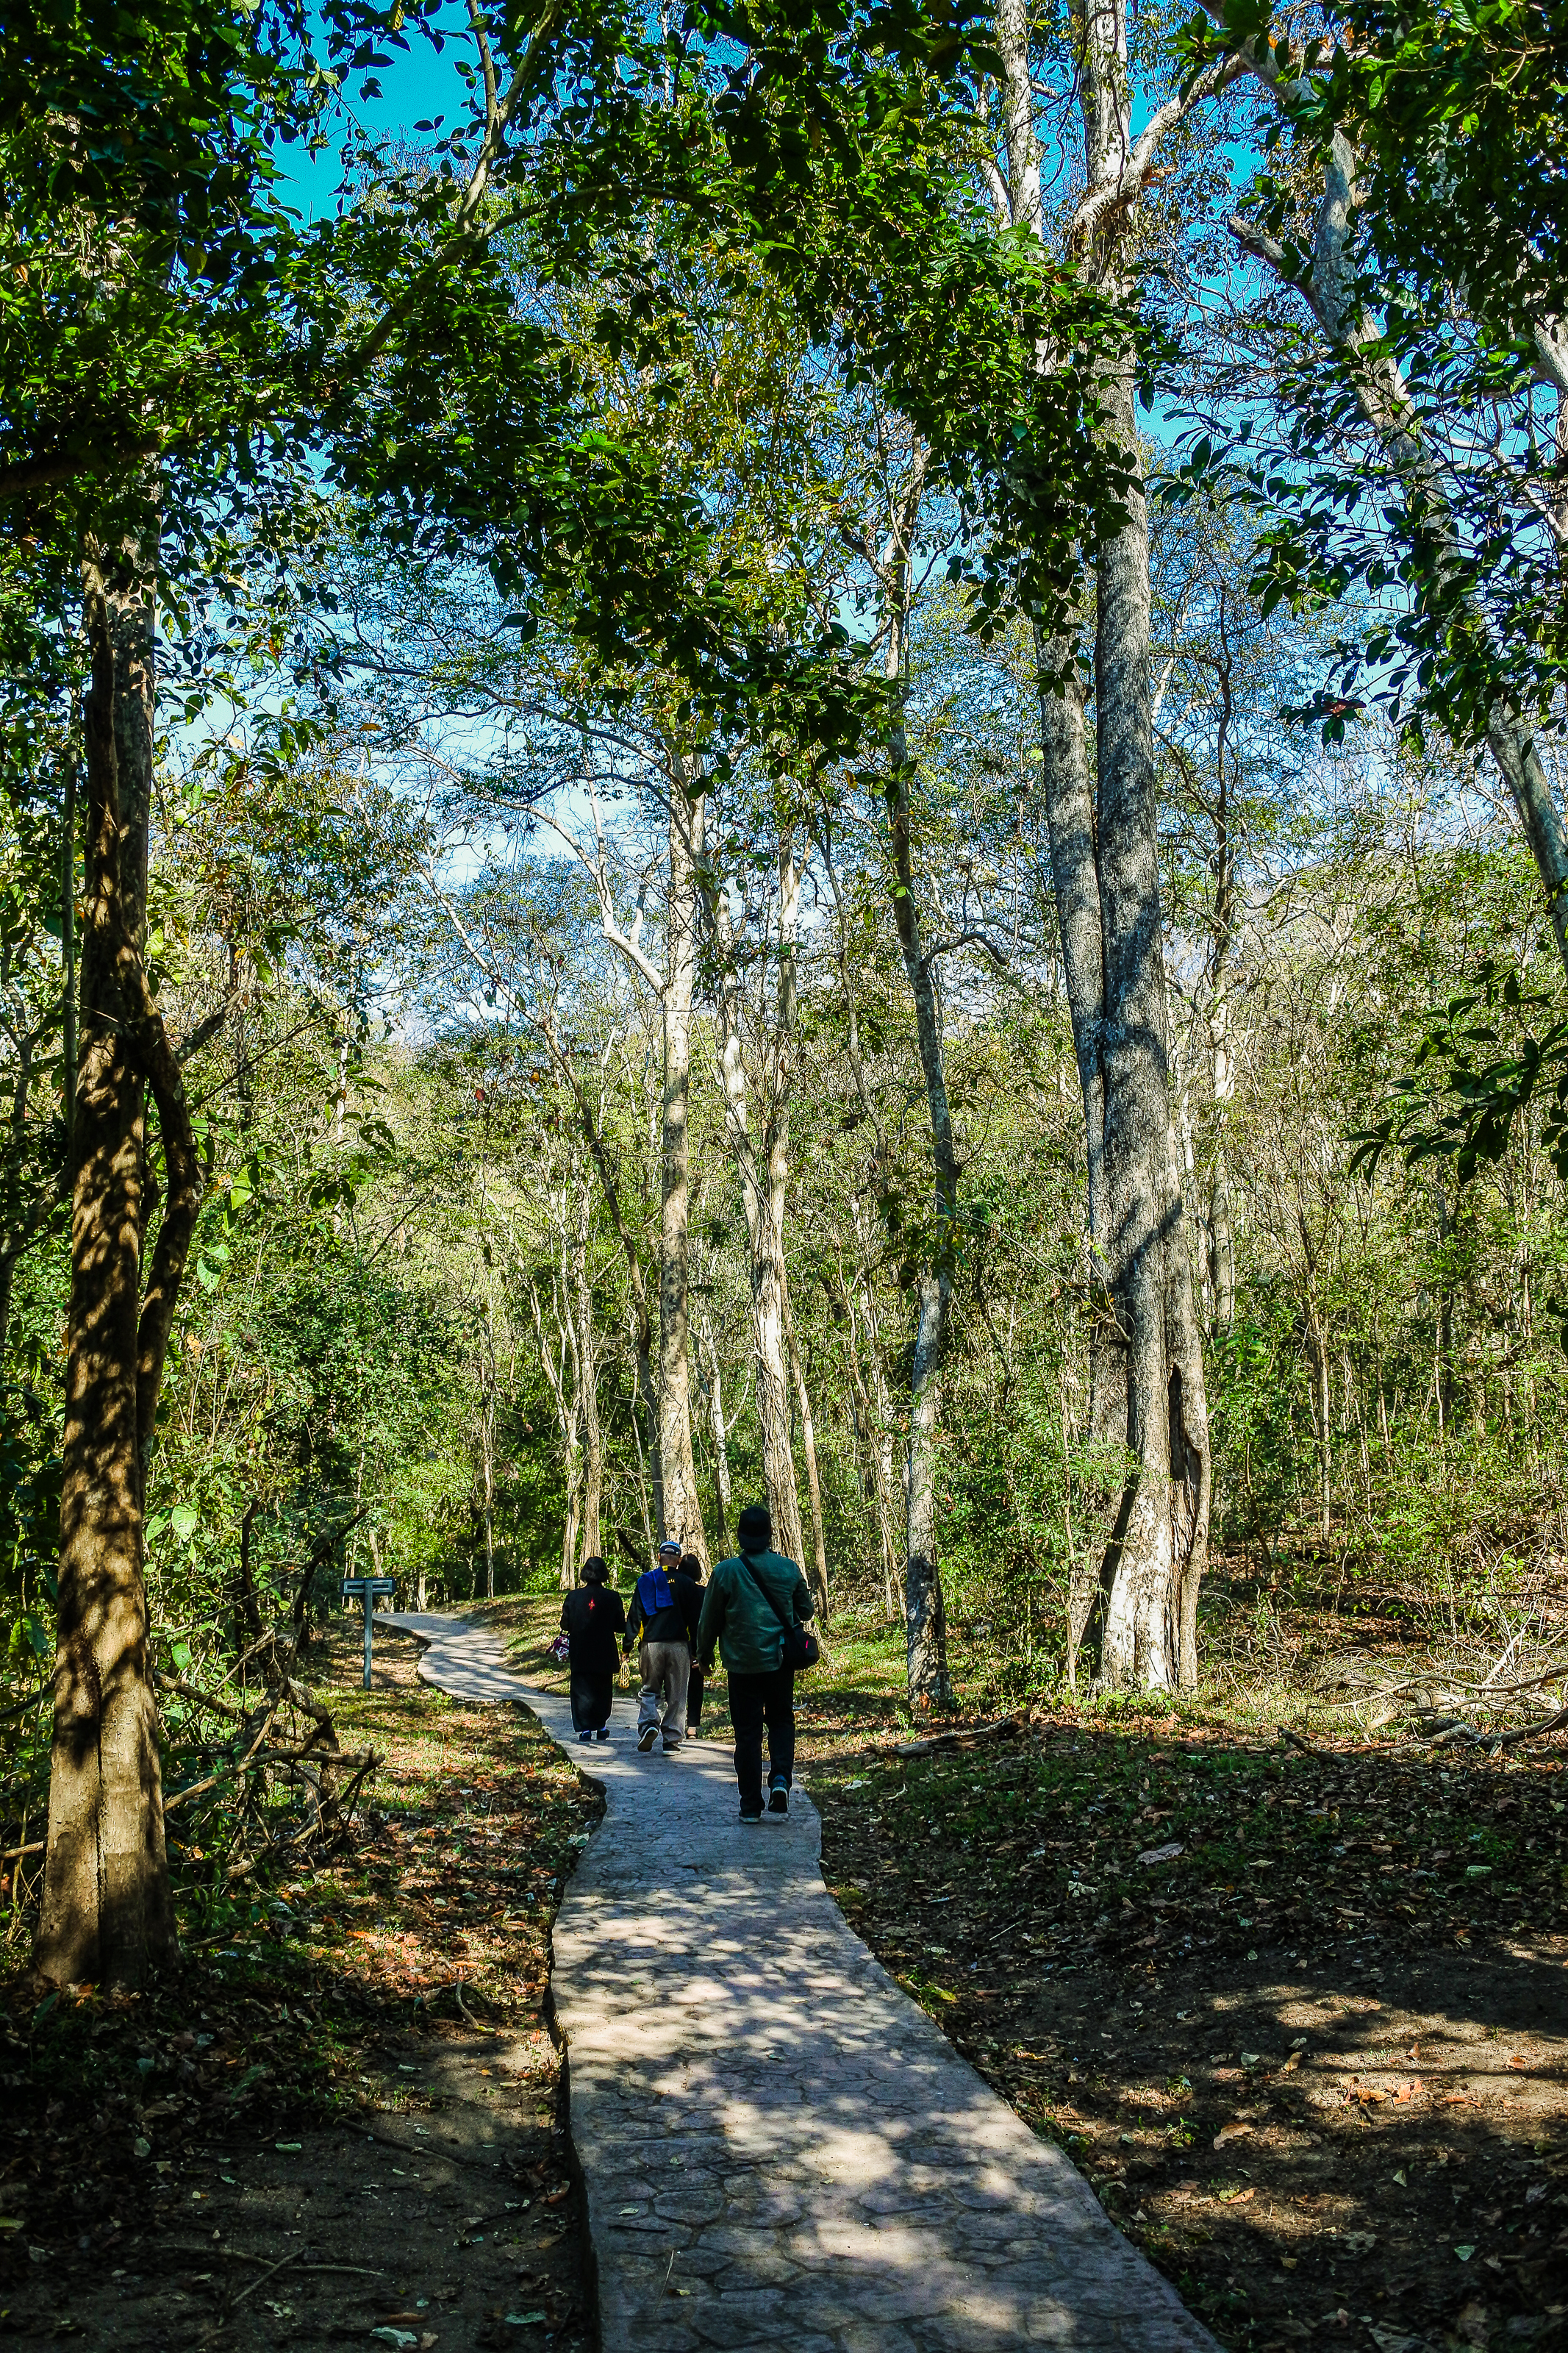
brimstone, fountain, scenic, spring, beautiful, mountain, son, white, thailand, geothermal, pai, sulfur, attractions, mineral, nobody, natural, basin, water, flowing, geyser, hong, warm, boiling, wilderness, fog, heat, dangerous, mea, tourism, geology, hot, scenery, mist, rock, national, steam, place, park, nature, sulphur, smoke, volatile, stone, explosion, outdoors, eruption, travel, wild, landscape, tree, natural environment, natural landscape, vegetation, forest, trail, nature reserve, woodland, biome, woody plant, plant, grove, botany, thoroughfare, path, sky, jungle, road, walkway, walking, sunlight, temperate broadleaf and mixed forest, state park, old growth forest, plant community, valdivian temperate rain forest, Northern hardwood forest, wildlife, rainforest, national park, trunk